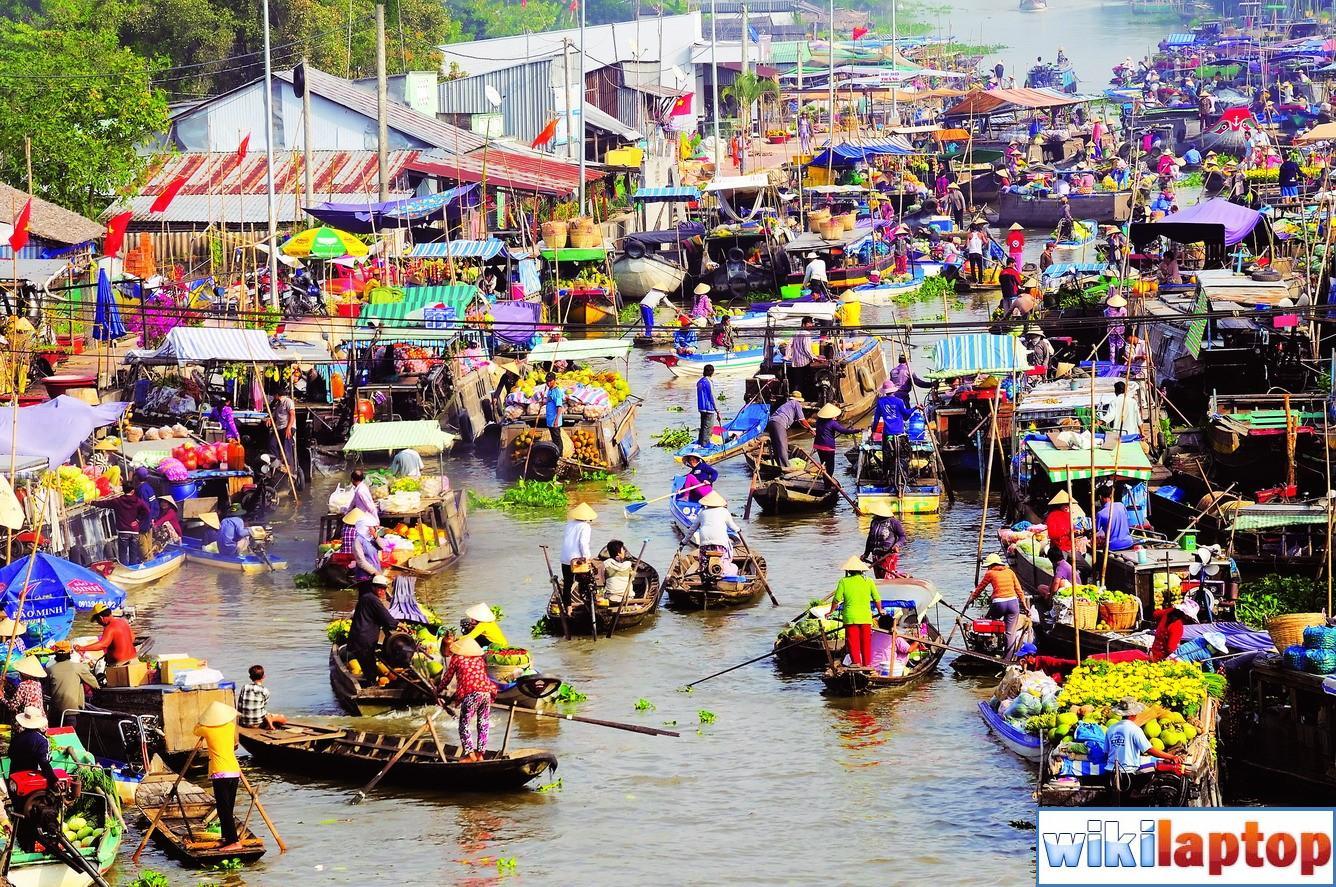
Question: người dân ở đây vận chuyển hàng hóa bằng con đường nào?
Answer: bằng đường sông